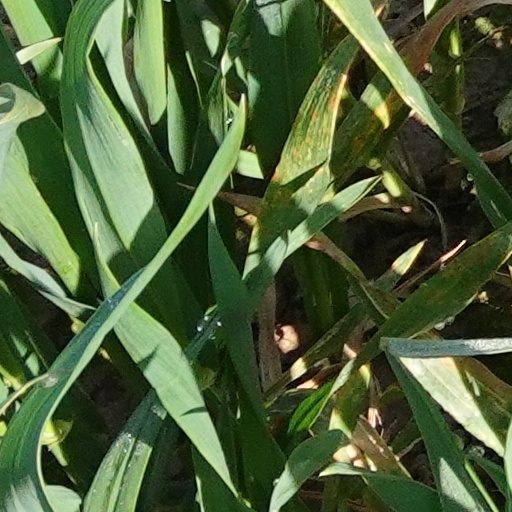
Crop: wheat